Siddhachal Caves

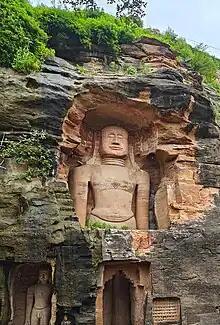
statue of Rishabhanatha

The Siddhachal cave temples are a part of nearly 100 Jain monuments found in and around the Gwalior Fort, all dated to be from the 14th to 15th centuries. The Siddhanchal colossi are near the Urwahi road, and most are dated to be from the 15th century, built in an era when Delhi Sultanate had collapsed and fragmented, a Hindu kingdom was back in power in Gwalior region and before Babur had ended the Delhi Sultanate and replaced it with his Mughal dynasty. The inscriptions found near the monuments credit them to the Tomar kings, and they range from the 1440 to 1453 CE. The Siddhachal Caves were complete by about 1473 CE. Some 60 years after they had been completed, the statues were defaced and desecrated around 1527 when the Emperor Babur ordered their destruction. Babur explained in a memoir,